Headlamp

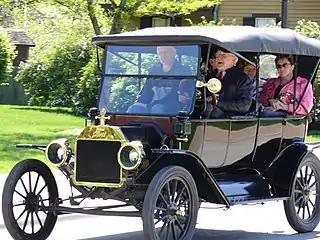
Ford Model T with acetylene gas headlamps

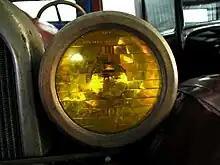
One of the first optical headlamp lenses, the Corning Conaphore. Selective yellow "Noviol" glass version shown.

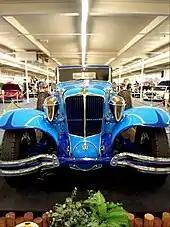
1929 Cord L-29 with Woodlite headlamps

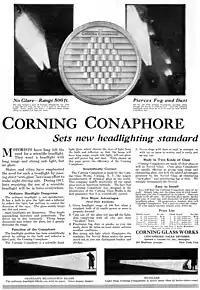
1917 advertisement for the Corning Conaphore headlamp lens shown above

The first horseless carriages used carriage lamps, which proved unsuitable for travel at speed. The earliest lights used candles as the most common type of fuel.